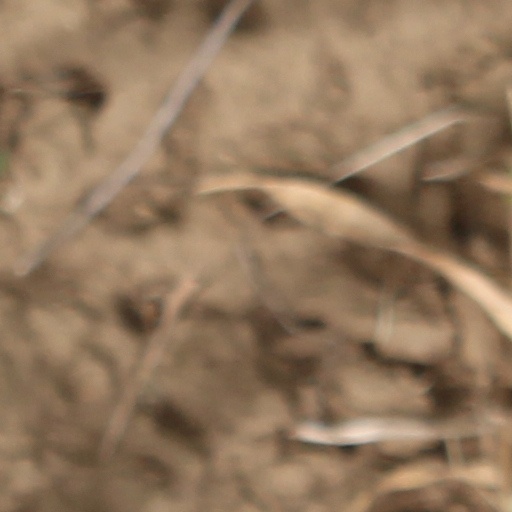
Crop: wheat